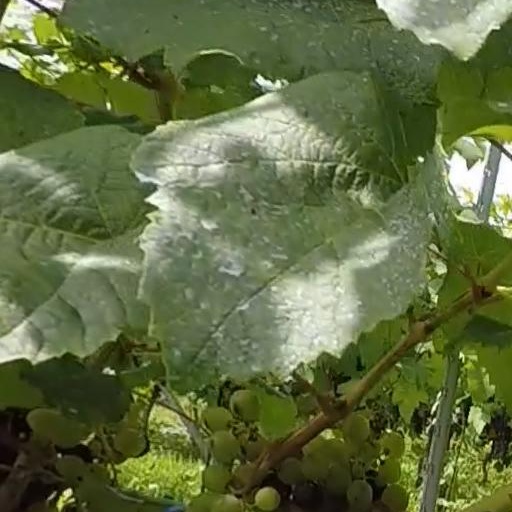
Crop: grape